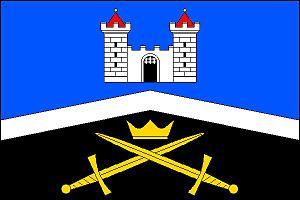
Veliš est une commune du district de Jičín, dans la région de Hradec Králové, en République tchèque. Sa population s'élevait à 200 habitants en 2017.